Welsh artefacts in museums outside Wales

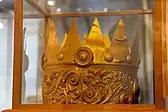

Welsh pressure group Cyfeillion Llyn (Friends of Llyn) have called for the return of the Bardsey ("Enlli") crown, discovered on Bardsey Island. The group want the crown to be moved to Oriel Plas Glyn-y-Weddw, in Llanbedrog. It is currently held in National Museums Liverpool, in Liverpool, England.